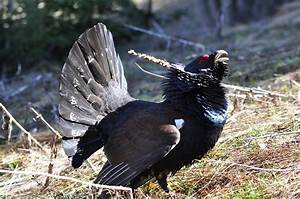
Label: chicken